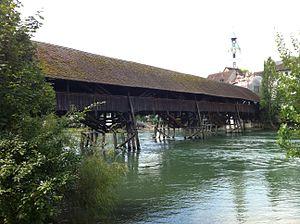
Alte Brücke, littéralement Vieux pont, est un pont couvert en bois situé sur le territoire de la commune d'Olten, canton de Soleure, en Suisse.